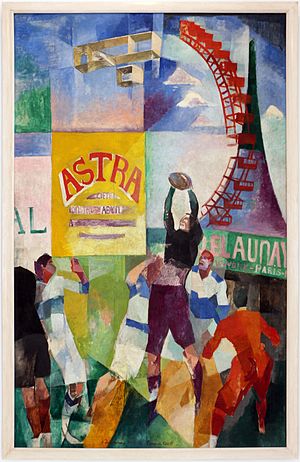
Fodboldspillere. Sofus header / Motiv
Robert Detanaunay, Holdet fra Cardiff, 1912/13, Musée d'Art Moderne de la ville de Paris.
Sophus header eller Fodboldspillere er et maleri af Harald Giersing fra 1917.